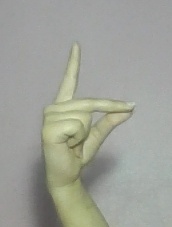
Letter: ta